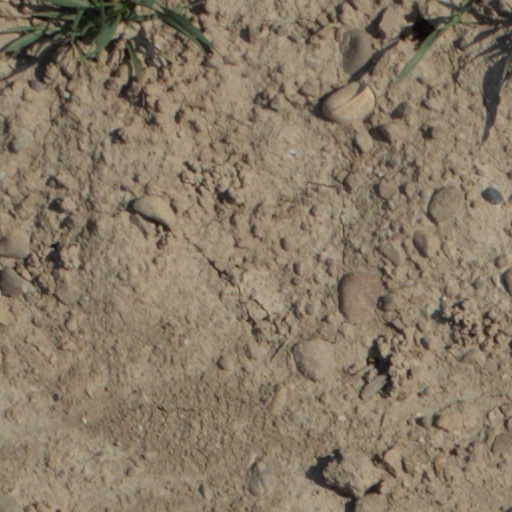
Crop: wheat